Musical ensemble

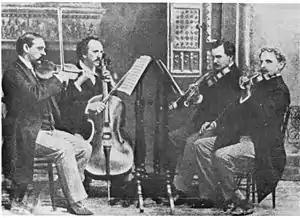
The Kneisel String Quartet, led by Franz Kneisel, is an example of chamber music. This American ensemble debuted Dvořák's American Quartet, Opus 96 (photographed .)

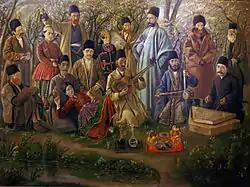
An Iranian musical ensemble, painted by Kamal-ol-molk in 1886

In Western classical music, smaller ensembles are called chamber music ensembles. The terms duo, trio, quartet, quintet, sextet, septet, octet, nonet, and decet describe groups of two up to ten musicians, respectively. A group of eleven musicians, such as found in "The Carnival of the Animals", is called an "undecet", and a group of twelve is called a "duodecet" (see Latin numerical prefixes). A soloist playing unaccompanied (e.g., a pianist playing a solo piano piece or a cellist playing a Bach suite for unaccompanied cello) is not an ensemble because it only contains one musician.